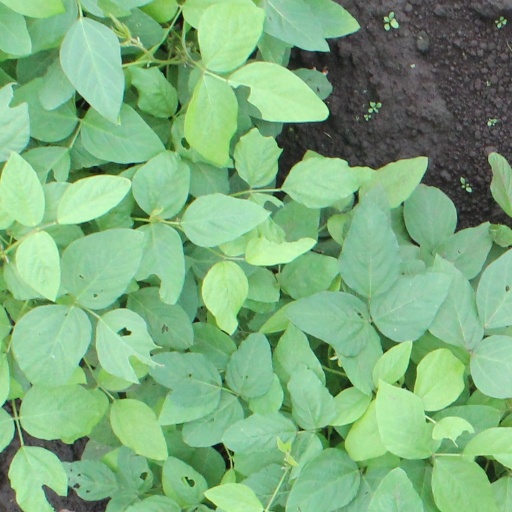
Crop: soybean